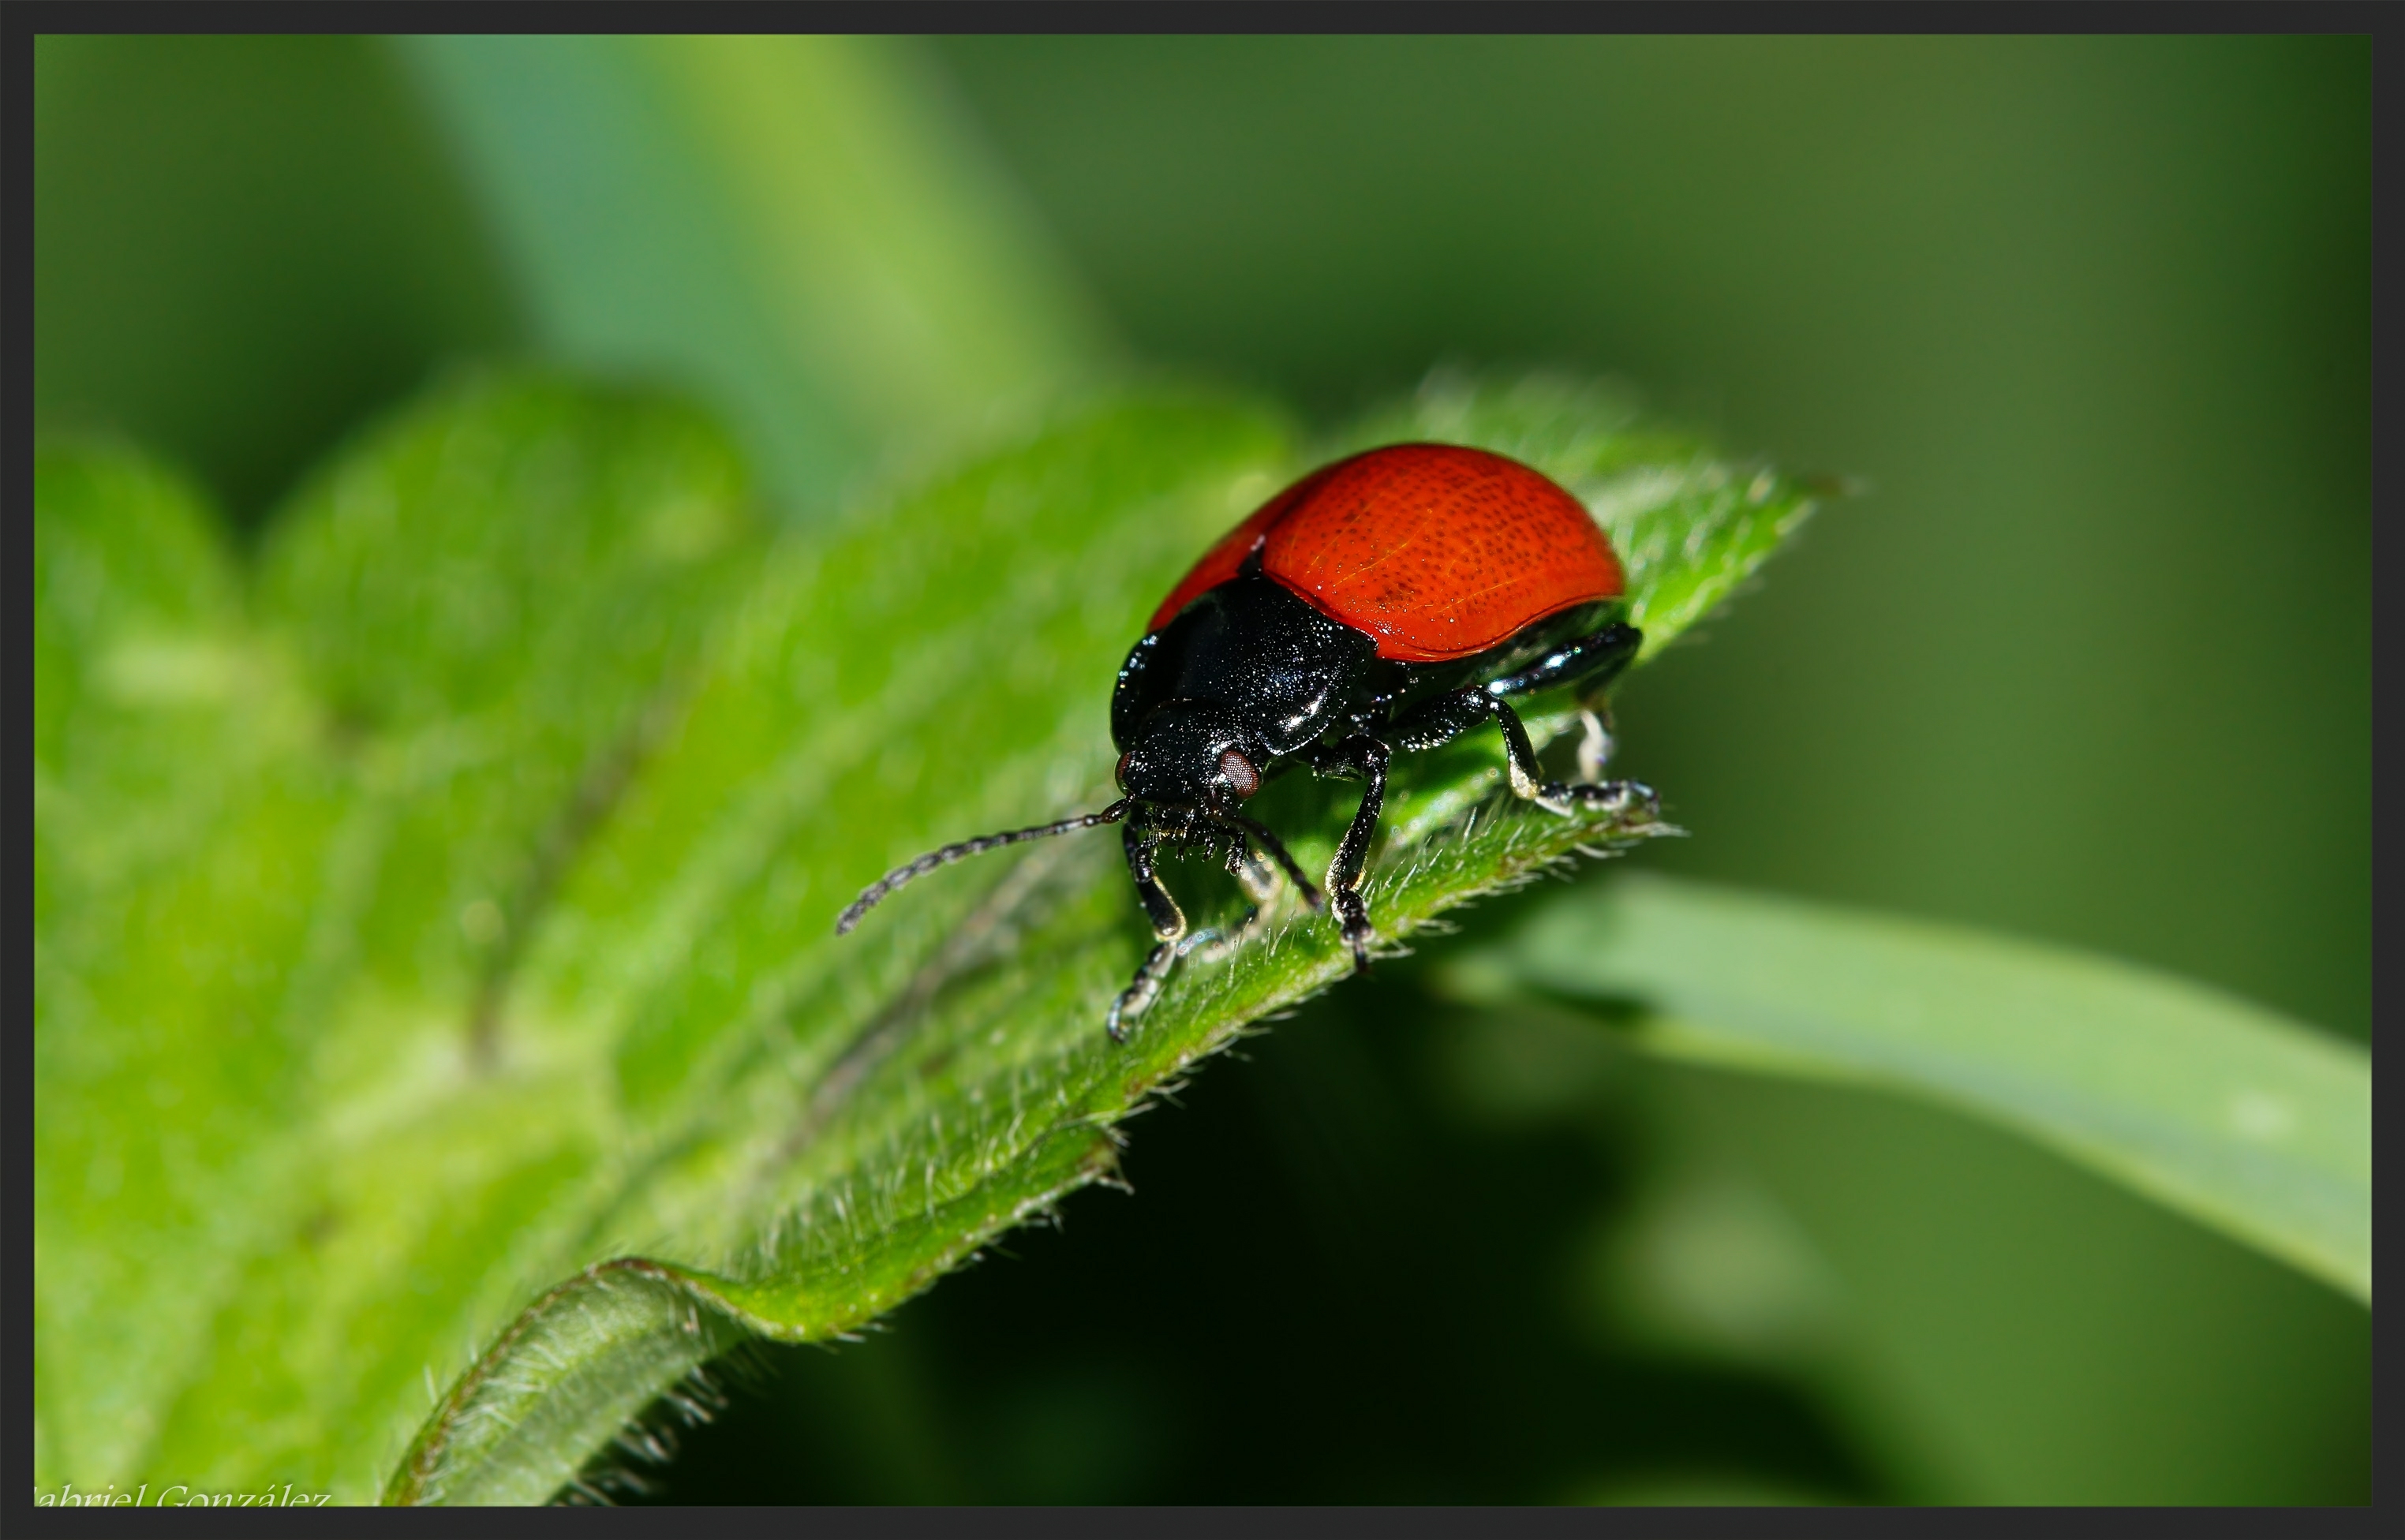
nature, photography, flower, photo, green, insect, macro, fauna, ladybird, invertebrate, close up, animals, naturaleza, a77, beetle, g, ggl1, gaby1, xovesphoto, animales, sonya77, gphoto, gabrielcorua, xelodegalicia, sonya77v, tamron180mmmacro, macro photography, leaf beetle, plant stem